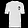
Label: T - shirt / top